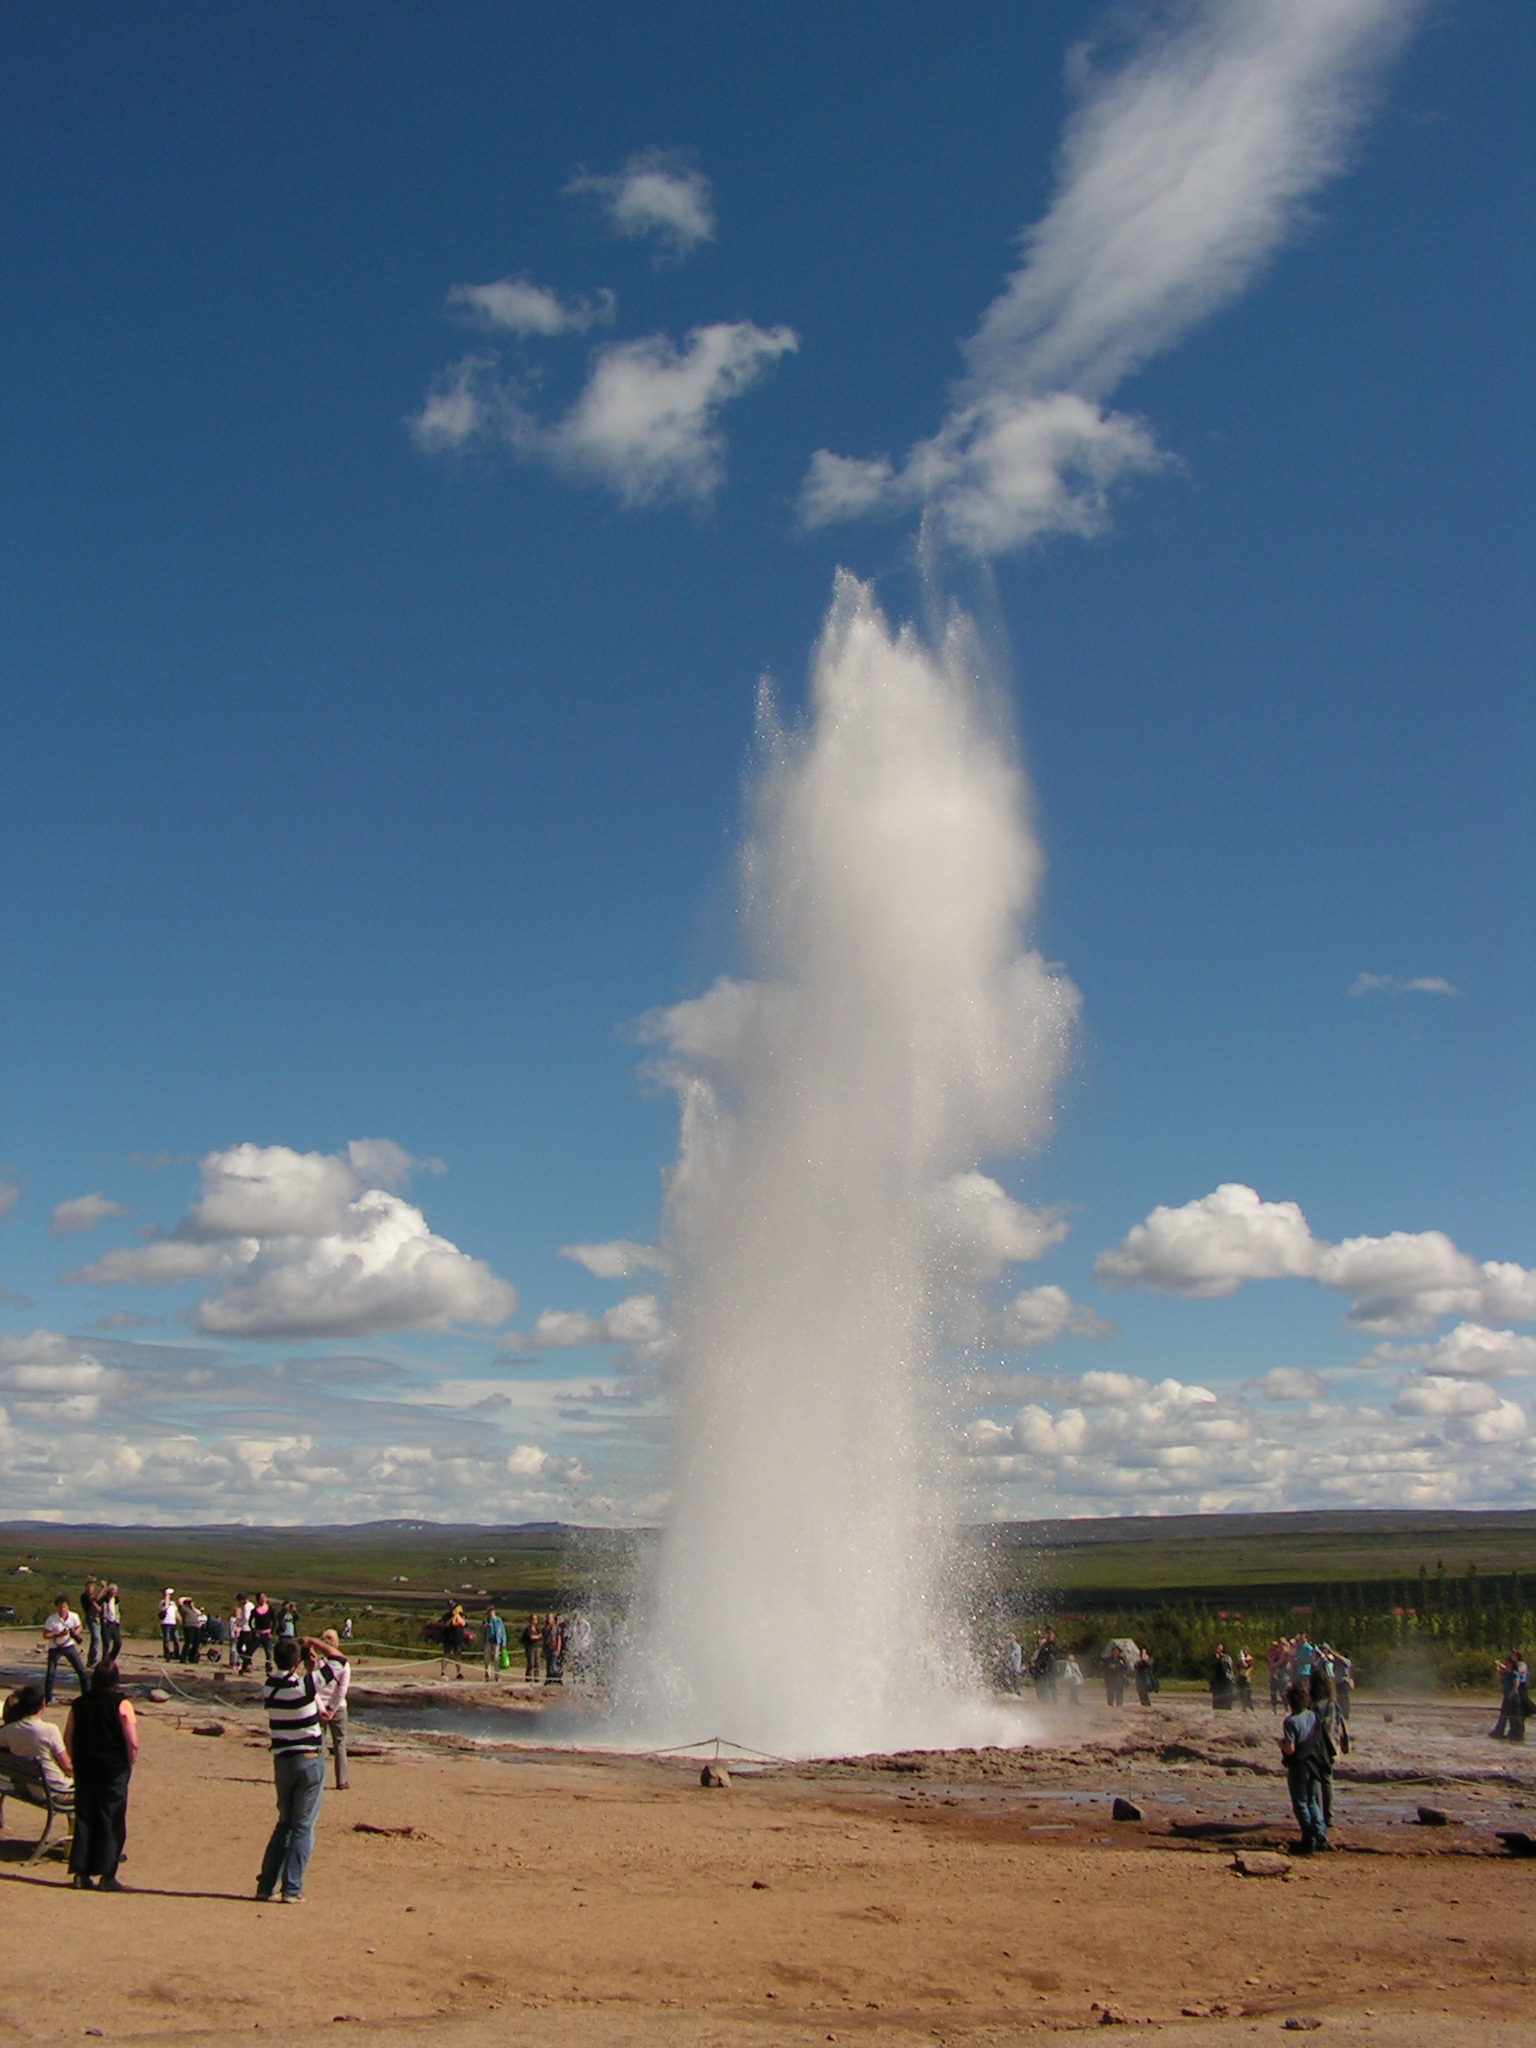
sea, spring, iceland, body of water, geyser, eruption, landform, geographical feature